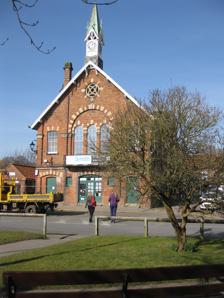
Building: Easingwold Town Hall
Country: United Kingdom
Year built: 1864
Municipal building in Easingwold, North Yorkshire, England Easingwold Town Hall Easingwold Town Hall Location Market Place, Easingwold Coordinates 54°07′18″N 1°11′32″W / 54.1216°N 1.1923°W / 54.1216; -1.1923 Built 1864 Architect Edward Taylor Architectural style(s) Victorian style Shown in North Yorkshire Easingwold Town Hall is a municipal building in the Market Place in Easingwold , North Yorkshire , England. The structure was used as an events venue and is now used as a commercial printing centre, producing The Easingwold Advertiser & Weekly News . History In the mid-19th century, a group of local businessmen decided to form a company to raise funds for the erection of an events venue in the town: the site they selected was occupied by a shambles , which had been the local place for meat trading. The new building was designed by Edward Taylor in the Victorian style , built in red and buff bricks at a cost of £1,423 and was officially opened on 31 March 1864. The design involved a symmetrical main frontage with three bays facing the south edge of the Market Place; the central bay featured a wide arched opening on the ground floor and three tall round headed windows on the first floor. The windows on the first floor were framed by a brick arch and surmounted by a gable containing an oculus . The outer bays contained doorways with segmental surrounds on the ground floor and segmental headed sash windows on the first floor. The side elevations were fenestrated in a similar style and stretched back eight bays. Internally, the principal rooms were a large market hall on the ground floor and an assembly hall and a committee room on the first floor. The architectural historian, Nikolaus Pevsner , was critical of the design and described the structure as a "brute" of a building. The assembly hall was used for regular petty session hearings and the annual meeting of the court leet from an early stage and a clock tower with a spire was installed on the roof in 1869. A meeting to secure support from local people for the proposed Easingwold Railway took place in the town hall under the chairmanship of Sir George Wombwell in October 1887: the project subsequently got underway was completed in July 1891. The company which had developed the building, the "Easingwold Public Hall Company", got into financial difficulties and was wound up in 1892 and, in an attempt to diversify community use of the building, a minute rifle range was established on the ground floor in the early 20th century. The building then operated as a cinema for much of the first half of the 20th century. The town hall was acquired by a printing business, G. H. Smith & Son, in the late 1950s, and converted for use as a commercial printing centre: print production of The Easingwold Advertiser & Weekly News got underway in the building in November 1959. References